North American blizzard of 1996

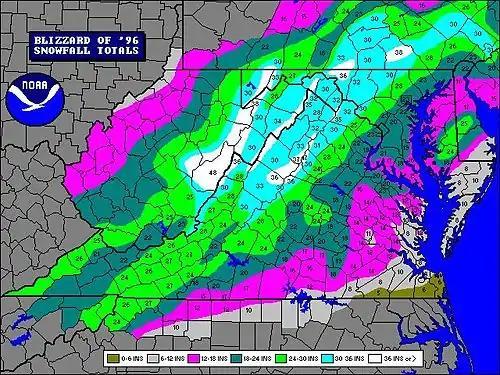
A NOAA snowfall map depicting accumulation in Virginia, after the North American blizzard of 1996. Most of the Shenandoah Valley received of snow.

Most of Virginia was impacted by the more central and western parts receiving of snow. Roanoke got a record-breaking . The heaviest snow fell in Page County, with around . Snowfall reached in the Shenandoah Valley and exceeded in much of the Virginia mountain and Piedmont areas. Gov. George Allen declared a state of emergency as power lines went down, people were trapped in their houses, and at least eight weather-related deaths occurred. High winds that accompanied the blizzard caused white out conditions and drifts of up to in Patrick County.